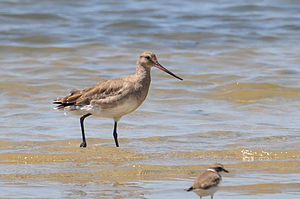
Canadisk kobbersneppe
Canadisk kobbersneppe er en vadefugl, der yngler over trægrænsen i Alaska og Canada og desuden langs bredderne af Hudsonbugten. Den overvintrer i Sydamerika og er en tilfældig gæst i Europa.